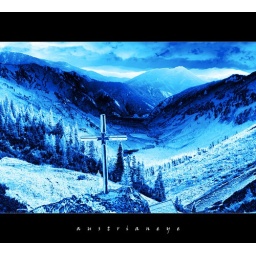
cross in blue